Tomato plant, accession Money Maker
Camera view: vertical (180 deg); turntable rotation: 180 degrees
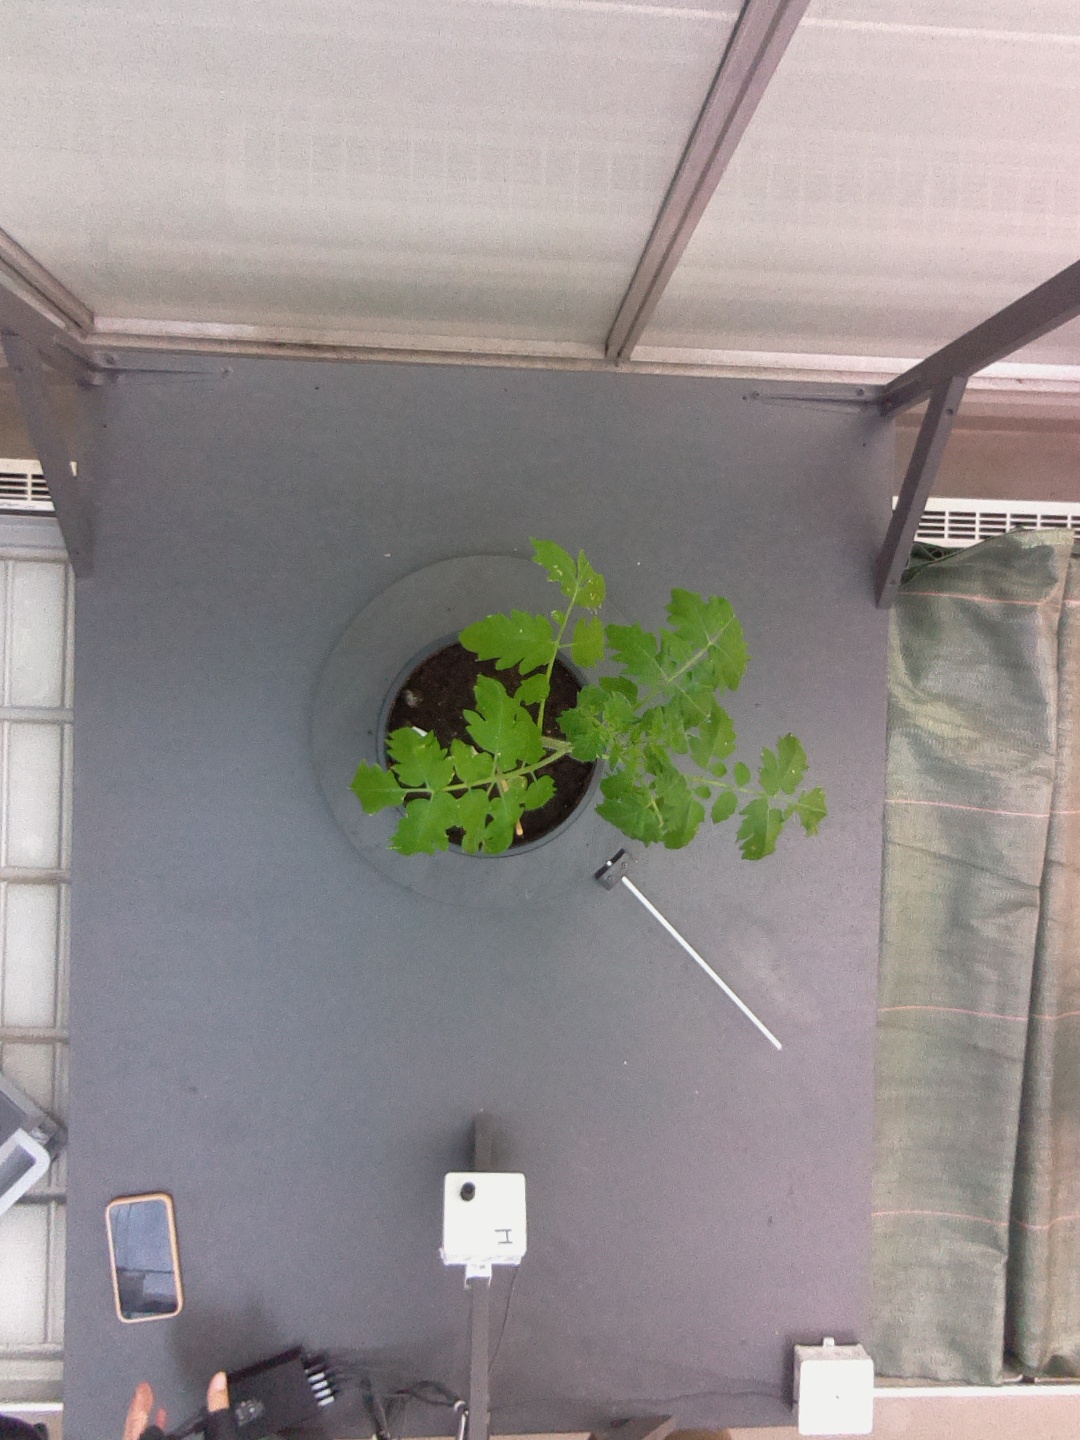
BBCH growth stage 13: 6 of true leaves visible